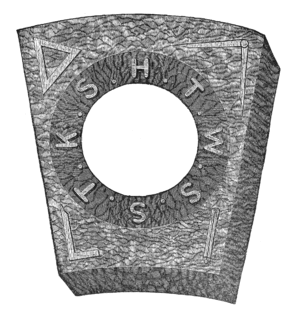
L'Ordre des maitres maçons de la marque est un organisme maçonnique britannique qui existe au travers de plusieurs juridictions dans le monde et qui confère les dégrés d'« Homme de la marque » et de « Maître de la marque ».